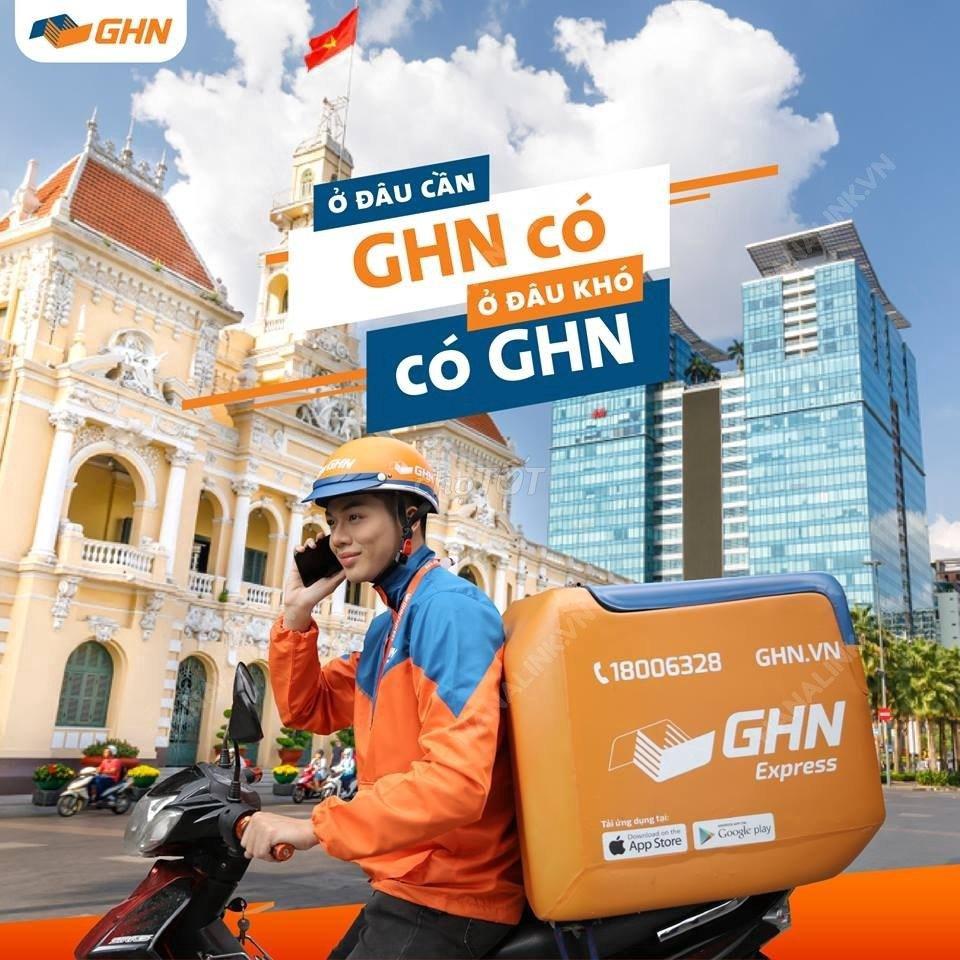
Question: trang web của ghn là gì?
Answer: ghn. vn